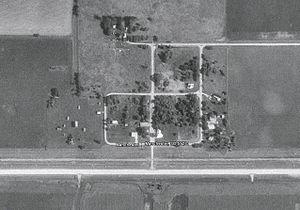
Manchester était une petite communauté non incorporée du comté de Kingsbury, dans le Dakota du Sud, aux États-Unis, qui a été détruite lors du passage d'une tornade. C'est aujourd'hui une ville-fantôme.